Double-A (baseball)

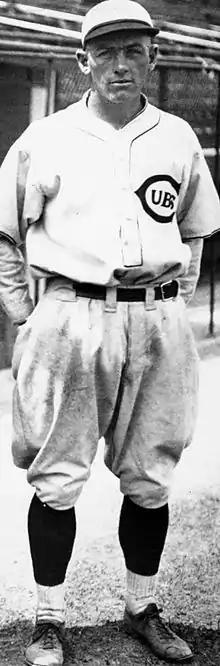
Jigger Statz, pictured in 1922, played in over 2700 Minor League Baseball games, all at the Double-A level in the Pacific Coast League between 1920 and 1942

Double-A (officially Class AA) is the second-highest level of play in Minor League Baseball in the United States since 1946, below only Triple-A. There are currently 30 teams classified at the Double-A level, one for each team in Major League Baseball, organized into three leagues: the Eastern League, the Southern League, and the Texas League.